Gustav Wentzel

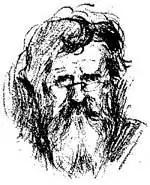
Self-portrait (1925)

They returned to Norway and settled in an outlying neighbourhood of Christiania. Later, they moved to Asker, where they became close friends of Hulda and Arne Garborg. In 1901, a financial windfall enabled them and their two young children to travel to Italy, but a planned stay in Paris did not come to fruition. Upon their return in 1902, they settled in Vågå. The following year, he sent eighty-five works to an art auction, but twelve were never sold and the others were bought cheaply, which plunged him into doubts about his chosen profession.